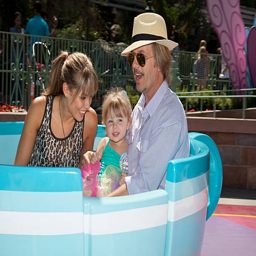
in this handout photo provided by division , actors celebrate with their daughter , who turned three last week